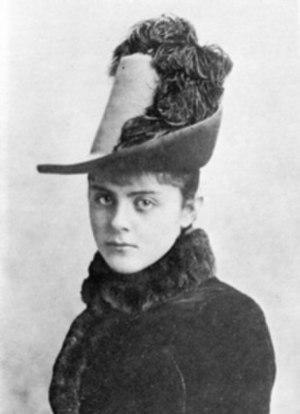
Le drame de Mayerling est un événement qui se déroule le 30 janvier 1889 : l'archiduc héritier d'Autriche Rodolphe, fils de l'empereur François-Joseph Iᵉʳ d'Autriche et de l'impératrice Élisabeth, dite « Sissi », est retrouvé mort en compagnie de sa maîtresse, la baronne Marie Vetsera, une fille mineure, dans son pavillon de chasse de Mayerling. Leur suicide ne fait aucun doute, mais, étant donné le caractère scandaleux d'une telle fin, le gouvernement et l'empereur tentèrent de le cacher, ce qui a donné naissance à toute une littérature romantique, périodiquement alimentée par des « révélations ».
Rodolphe François Charles Joseph de Habsbourg-Lorraine, né à Laxenbourg le 21 août 1858 et décédé à Mayerling le 30 janvier 1889, est un membre de la maison impériale et royale d'Autriche-Hongrie.